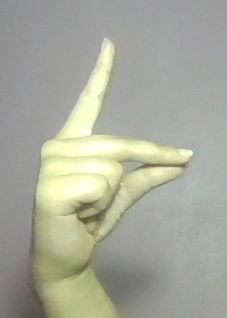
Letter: ta